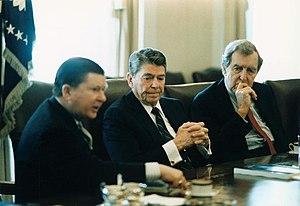
Ronald Wilson Reagan /ˈɹɑnəld ˈɹeɪɡən/, né le 6 février 1911 à Tampico et mort le 5 juin 2004 à Los Angeles, est un acteur et homme d'État américain, président des États-Unis du 20 janvier 1981 au 20 janvier 1989.
La Commission Tower a été créée le 1ᵉʳ décembre 1986 par le président des États-Unis Ronald Reagan dans le but de répondre aux critiques dont il fait l'objet à la suite de la médiatisation de l'affaire Iran-Contra. Dès 1981, de haut responsables du gouvernement fédéral américain ont secrètement soutenu la vente illégale d'armes à l'Iran, pays soumis à un embargo militaire de la part des États-Unis à cette époque. La commission présidentielle, composée de l'ancien sénateur John Tower, de l'ancien secrétaire d'État Edmund Muskie et de l'ancien conseiller à la sécurité nationale Brent Scowcroft, a pour mission d'évaluer le rôle du personnel du Conseil de sécurité nationale dans les affaires touchant à la sécurité nationale américaine en général et dans les envois d'armes à l'Iran plus particulièrement.
L’affaire Iran-Contra ou Irangate est un scandale politico-militaire survenu aux États-Unis dans les années 1980 pendant le second mandat de l’administration Reagan. Plusieurs hauts responsables du gouvernement fédéral américain ont soutenu un trafic d'armes vers l'Iran malgré l'embargo touchant ce pays. L'administration espérait pouvoir utiliser les produits de la vente d'armes pour financer les Contras au Nicaragua, malgré l'interdiction explicite du Congrès des États-Unis de financer ce groupe armé en lutte contre le pouvoir nicaraguayen. L'affaire est, depuis, voilée de secrets.